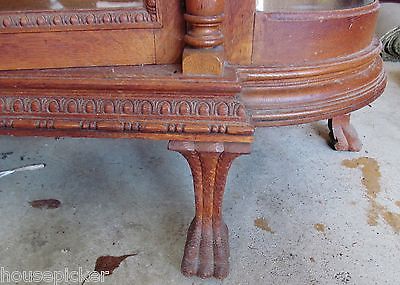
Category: cabinet